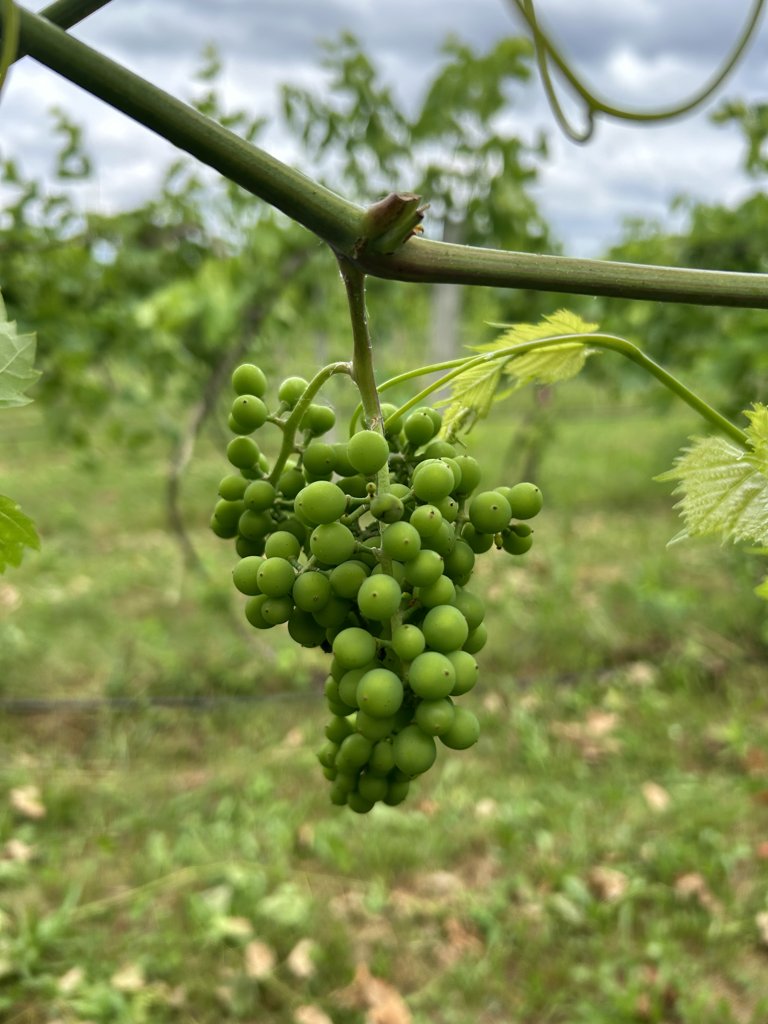
Berries visible: 102
Grape clusters: 1